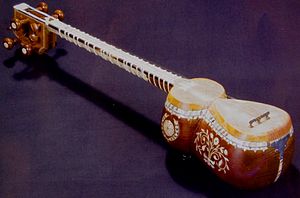
Mugham trio
Mugham trio - sanger spiller på en gaval, en tar musiker og en kamanche musiker.